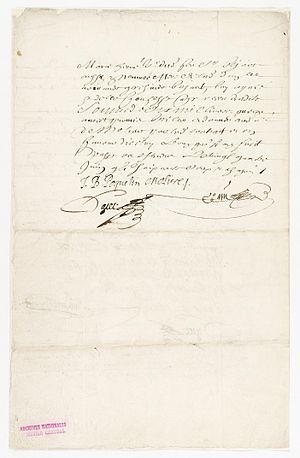
Jean-Baptiste Poquelin, dit Molière, est un comédien et dramaturge français, baptisé le 15 janvier 1622 à Paris, où il est mort le 17 février 1673.